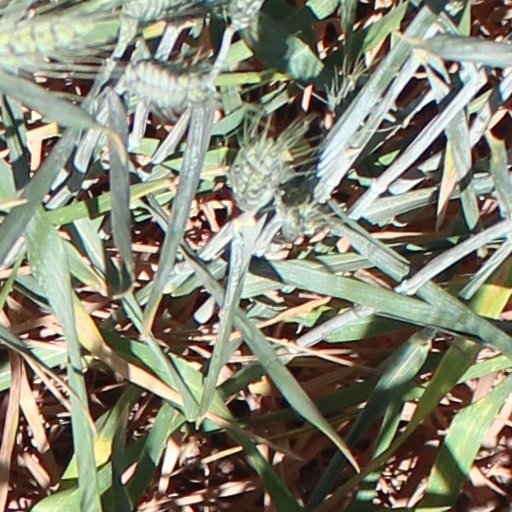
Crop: wheat